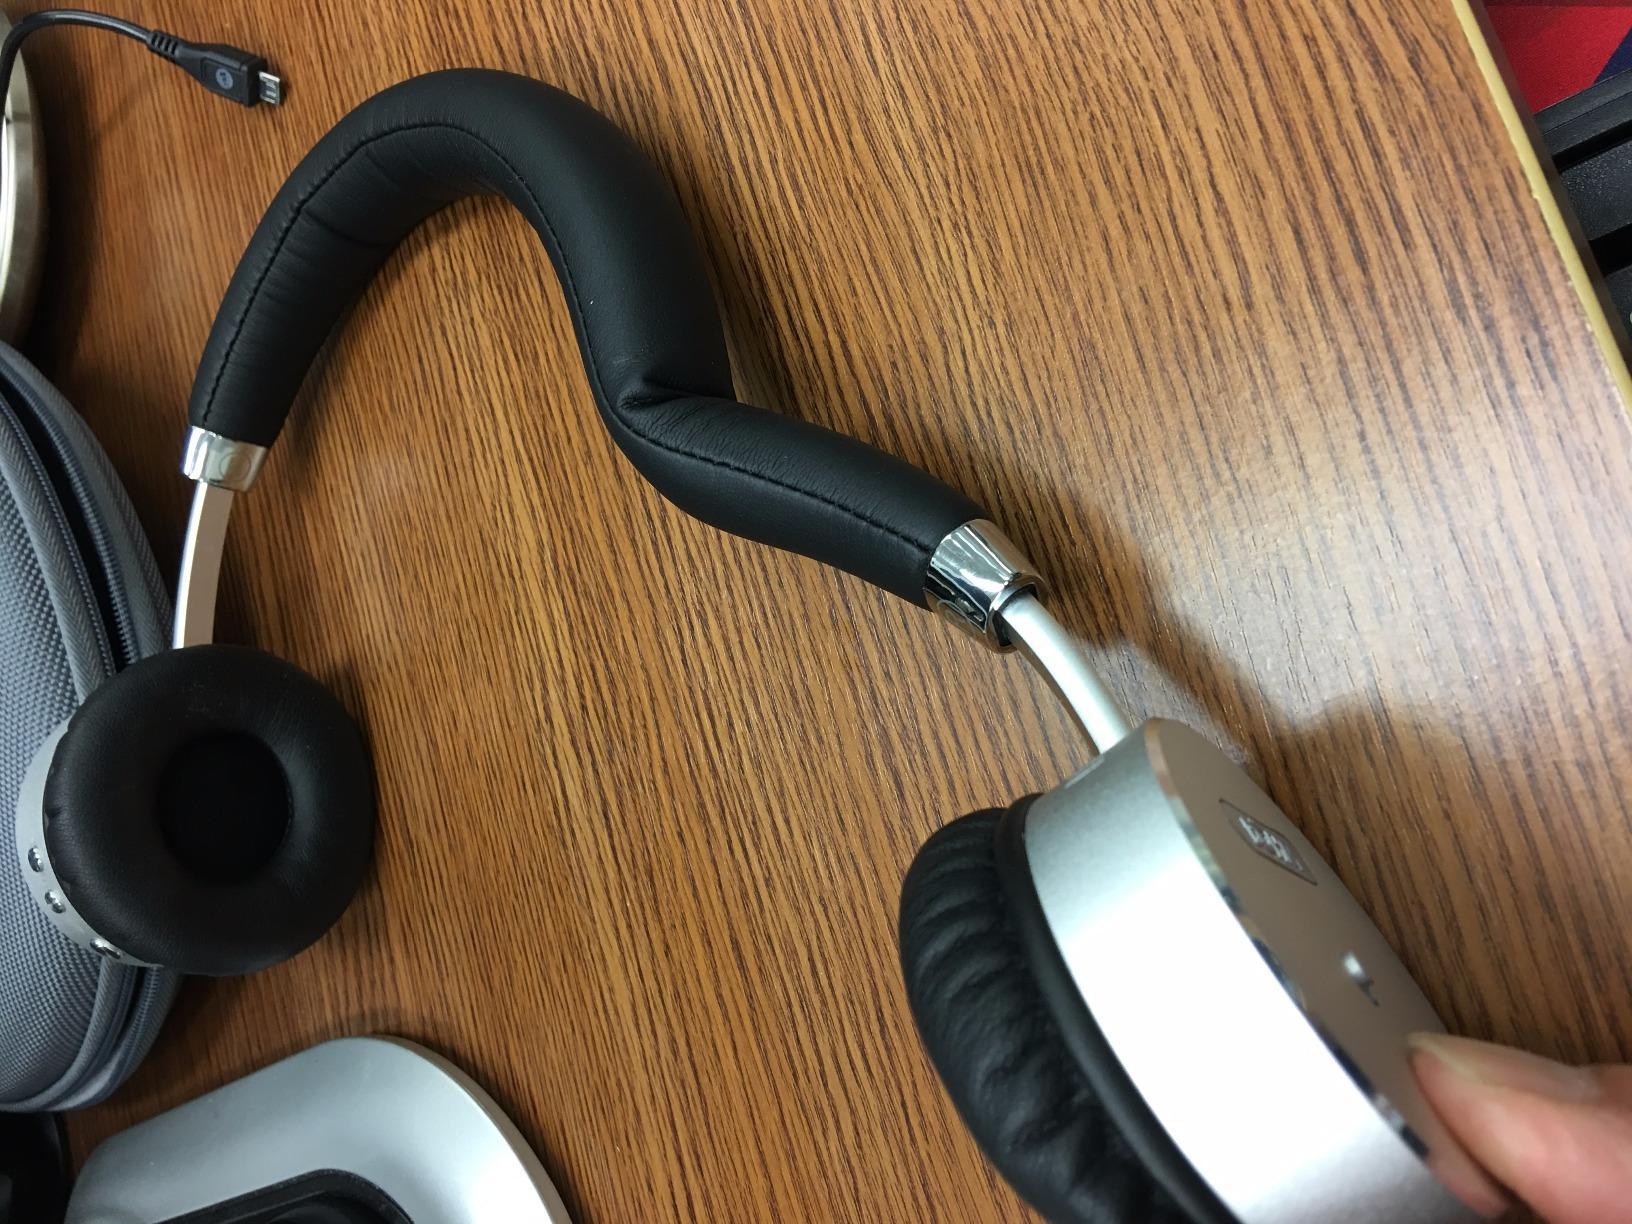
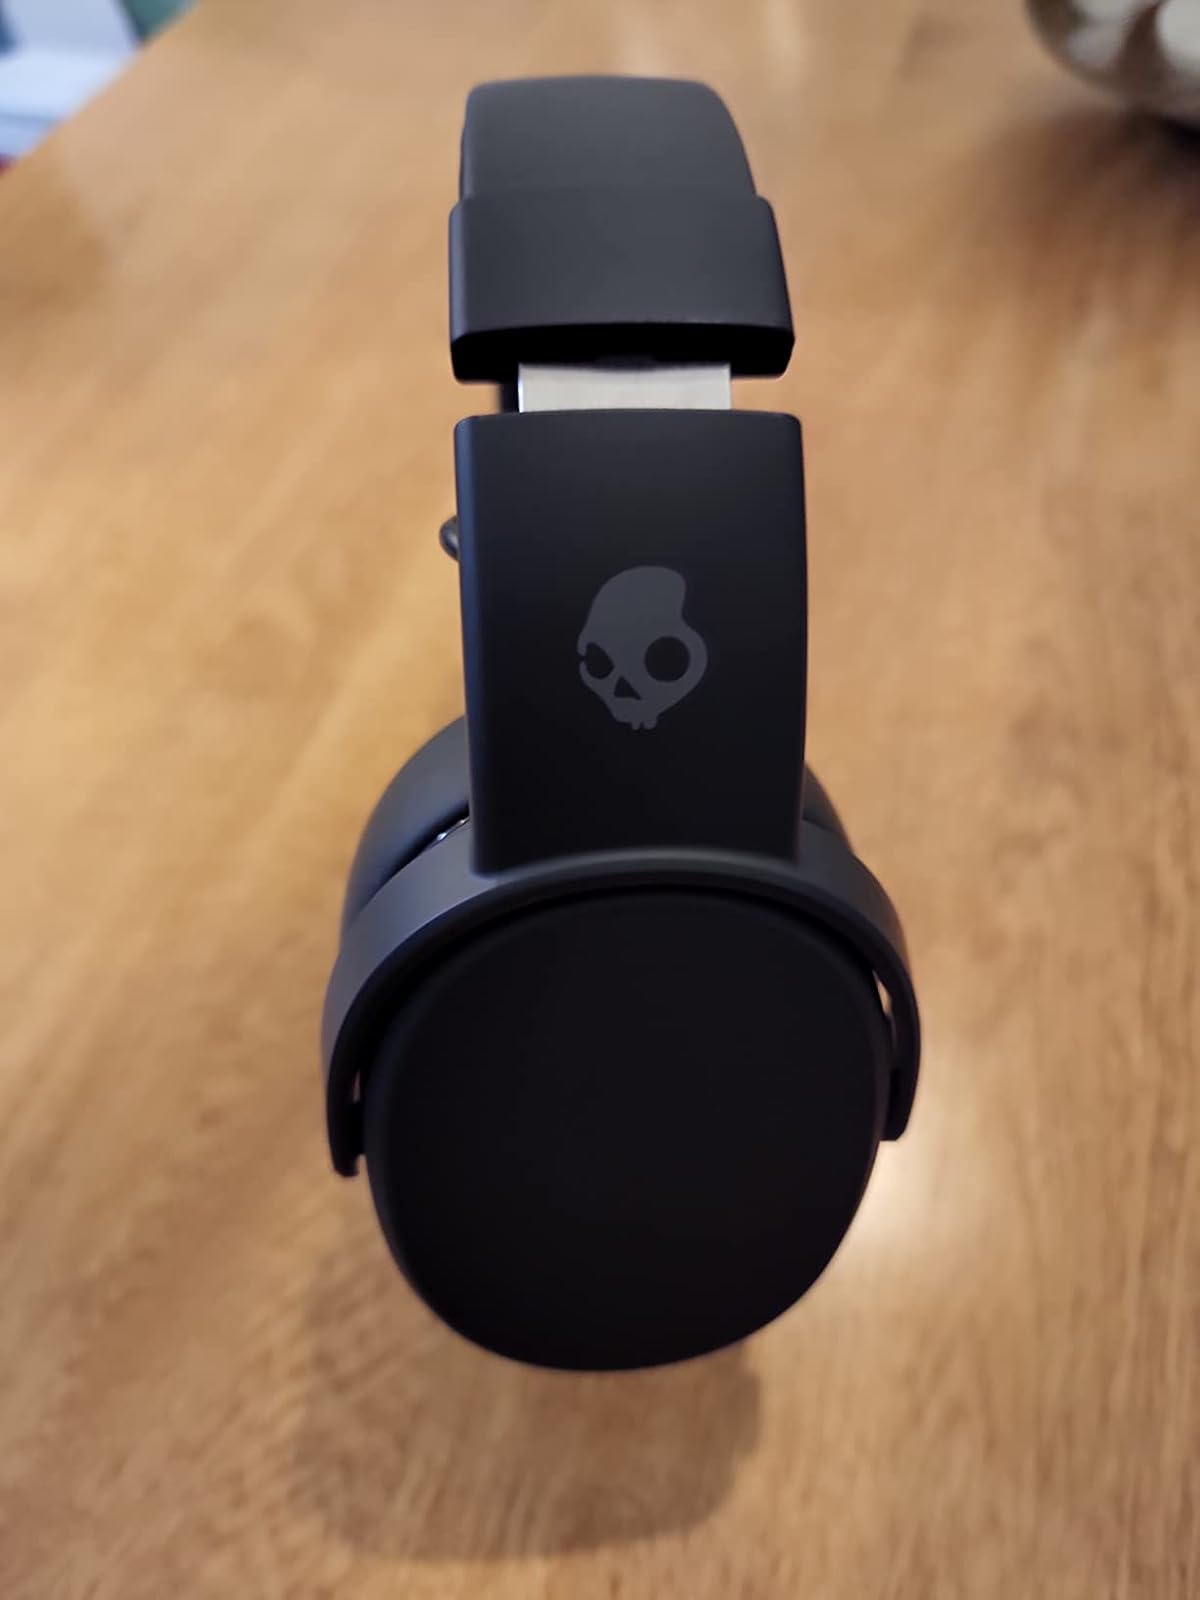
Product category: headphones
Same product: no